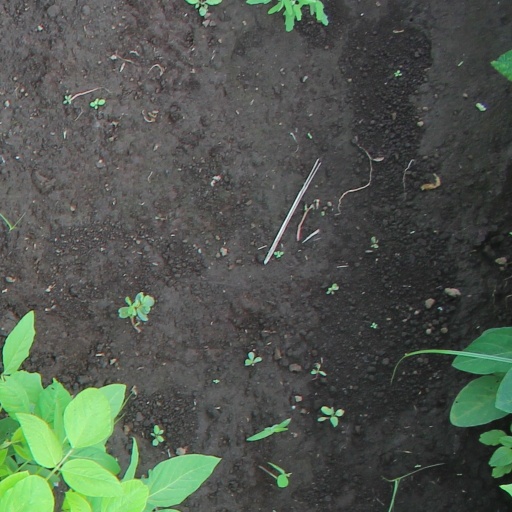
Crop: soybean